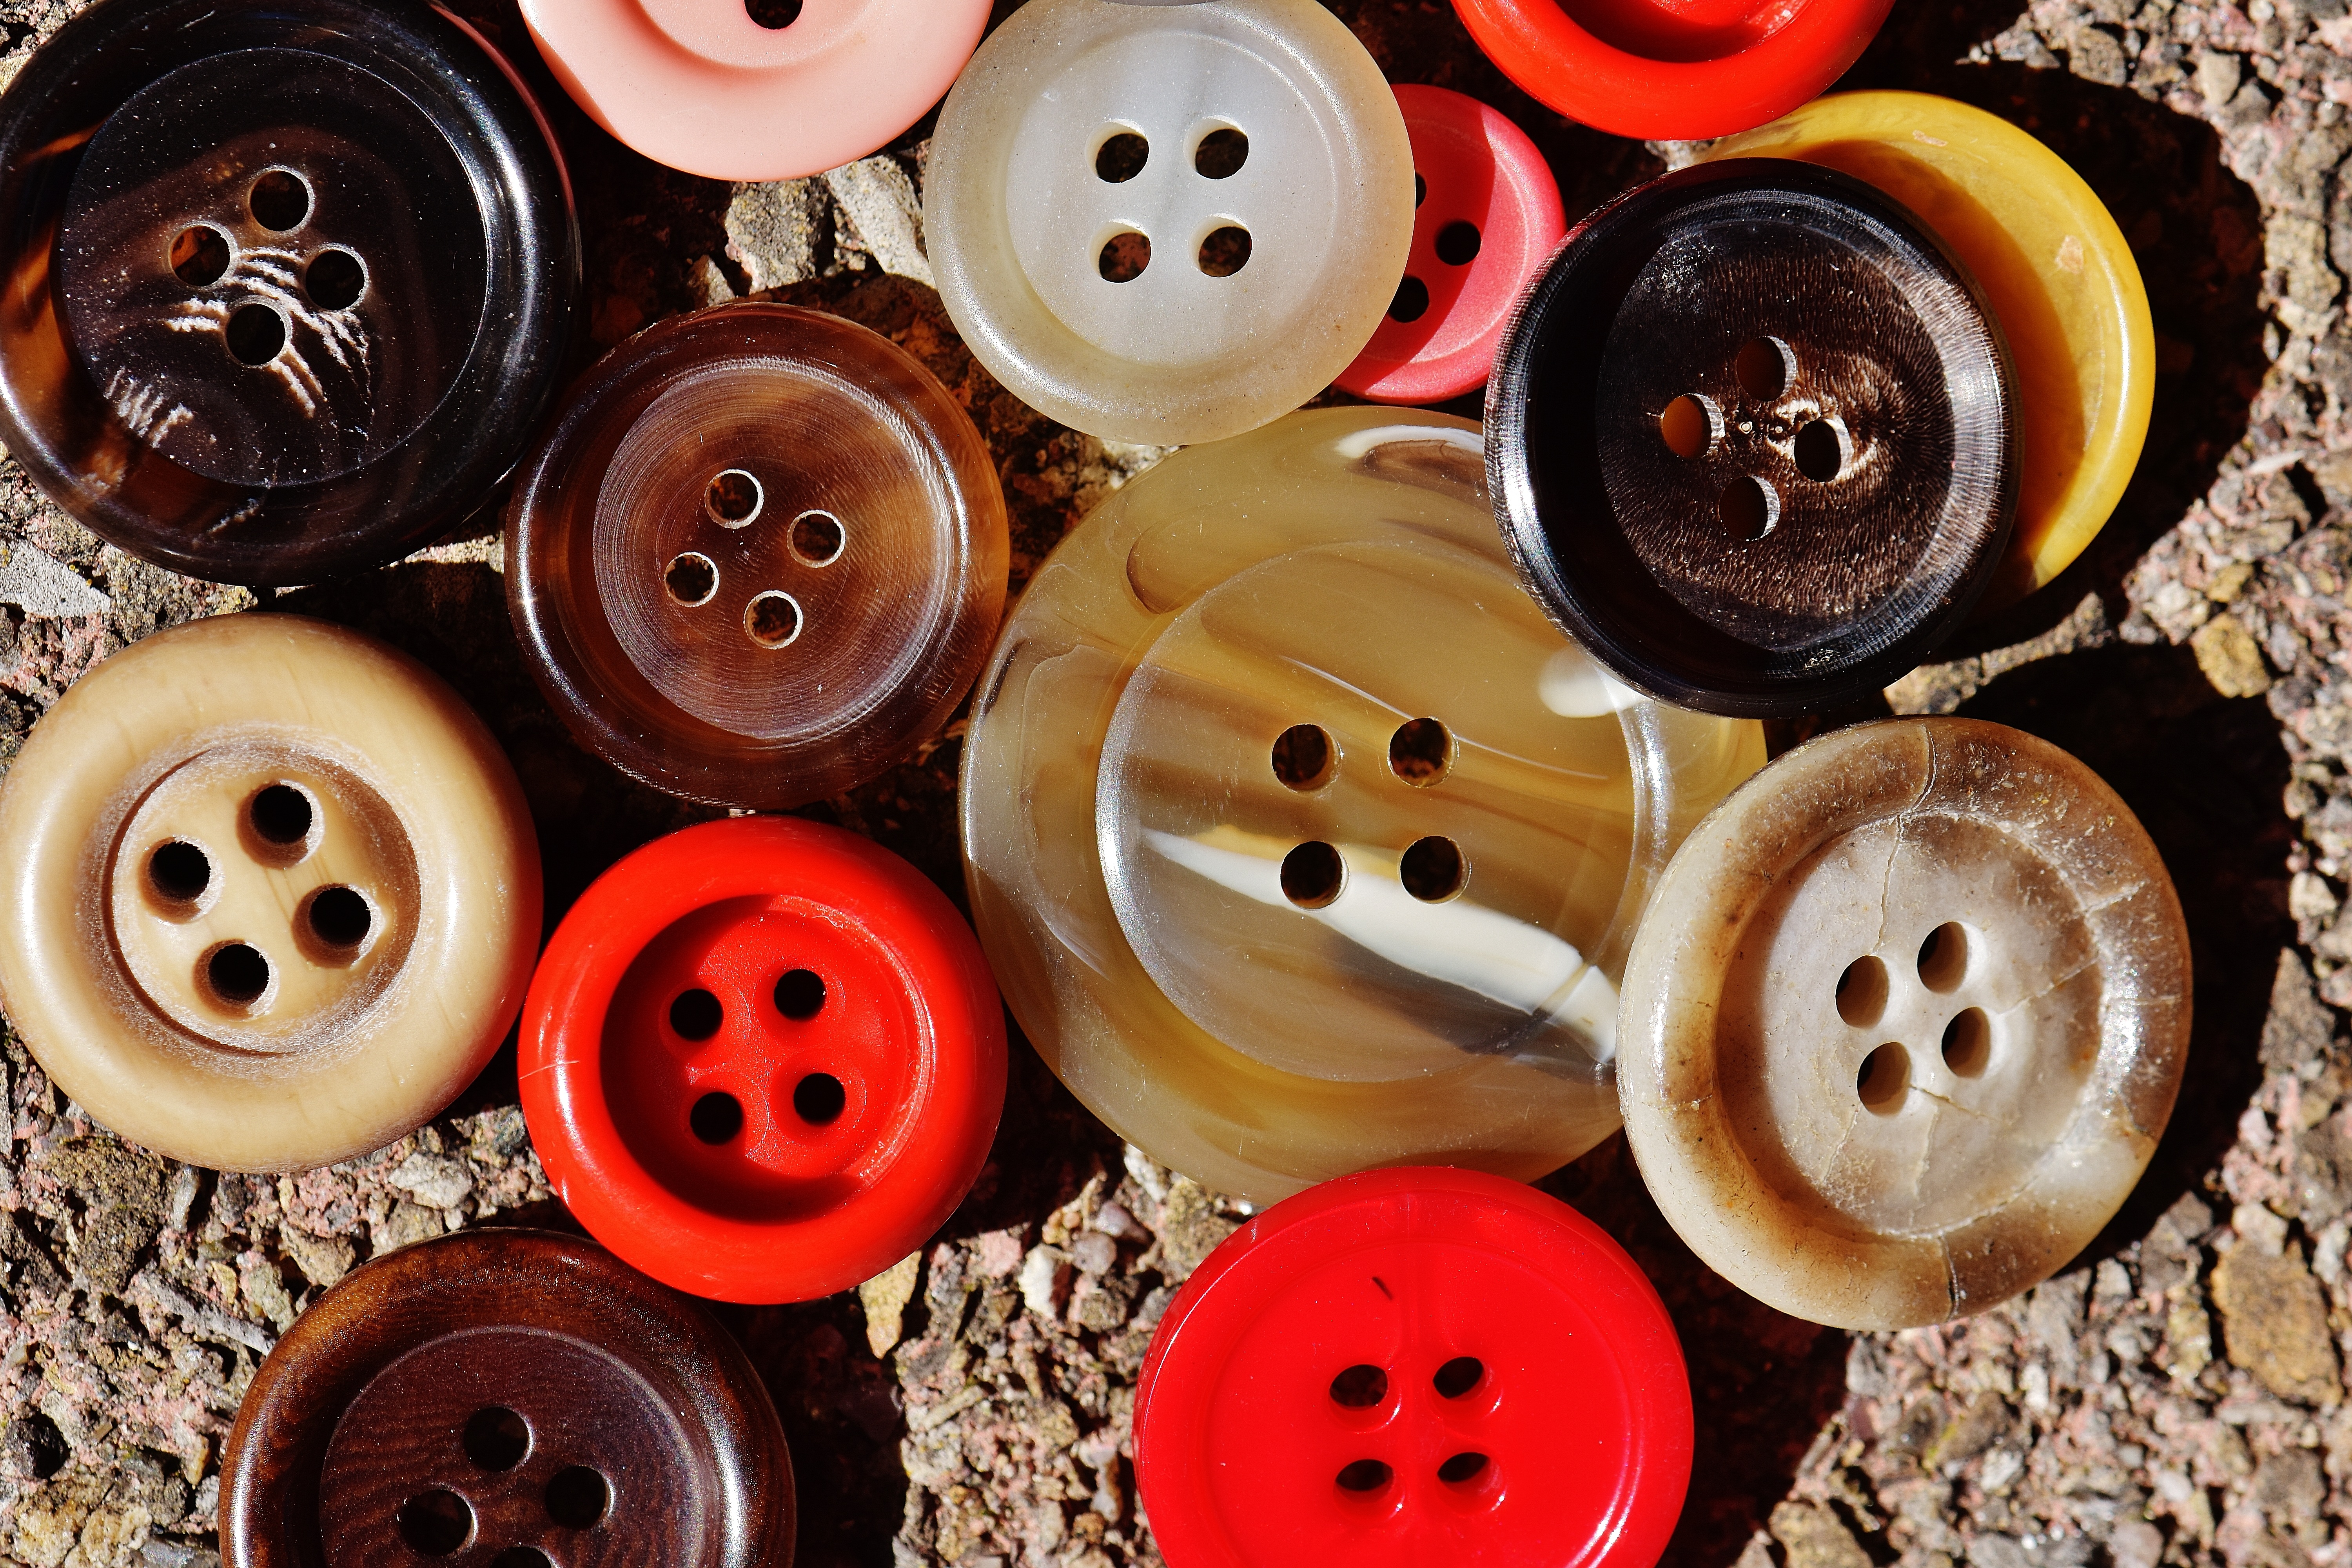
wheel, food, color, colorful, chocolate, baking, close, dessert, cake, button, art, buttons, sweetness, flavor, 4 holes, snack food